Tadoussac

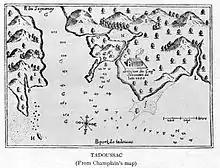
Tadoussac in about 1612, illustrated by Samuel de Champlain

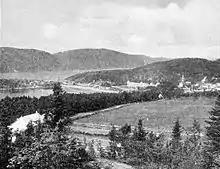
Tadoussac, 1900

Jacques Cartier came to the site in 1535 during his second voyage. He found Innu people using it as a base for hunting seal. Later that same century, Basques conducted whaling expeditions on the river, as well as engaging in hides trade with the natives based in the shore at the mouth of the Saguenay.